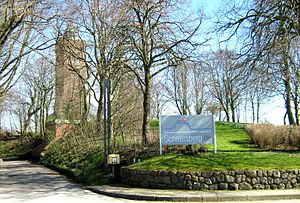
Skærsbjerg
Ungdomsgården Skærsbjerg med Bismarcktårnet
Skærsbjerg eller Scheersberg er en 69,7 meter høj bakke beliggende mellem landsbyerne Hatlund, Lille og Store Kværn på halvøen Angel i det nordøstlige Sydslesvig. Skærsbjerg er en af de højeste punkter i landskabet Angel.